Tourism in Honduras

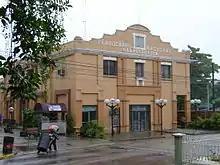
San Pedro Sula Train station

In Honduras are two seasons, the rainy season between May and November and the dry season, between the months of December to April.